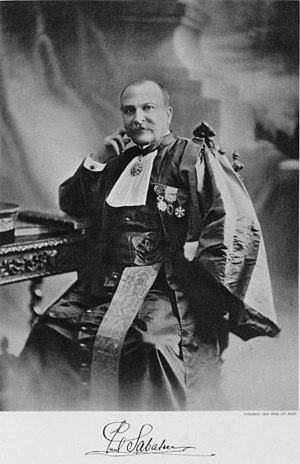
Paul Sabatier, prix Nobel de chimie (1912), photographié en 1915
Carcassonne est une commune française, préfecture du département de l'Aude dans la région Occitanie.